Sainte-Marie-du-Mont, Manche

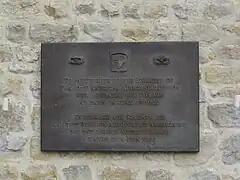
A plaque paying tribute to the soldiers of the 101st Airborne Division

In the hamlet of La Madeleine, a monument in honour of the Danish sailors was erected. 800 of them took part in the logistics of landing on Allied ships.